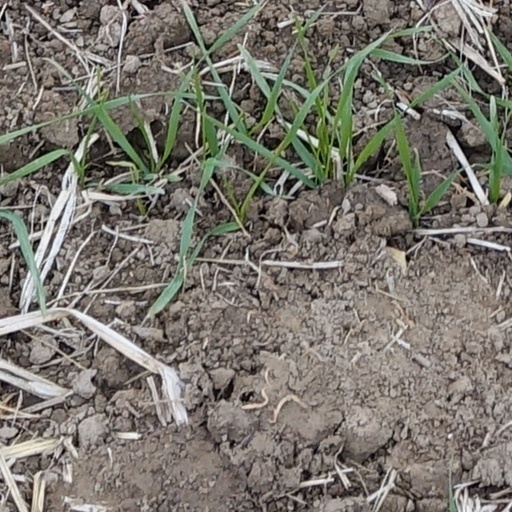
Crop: wheat